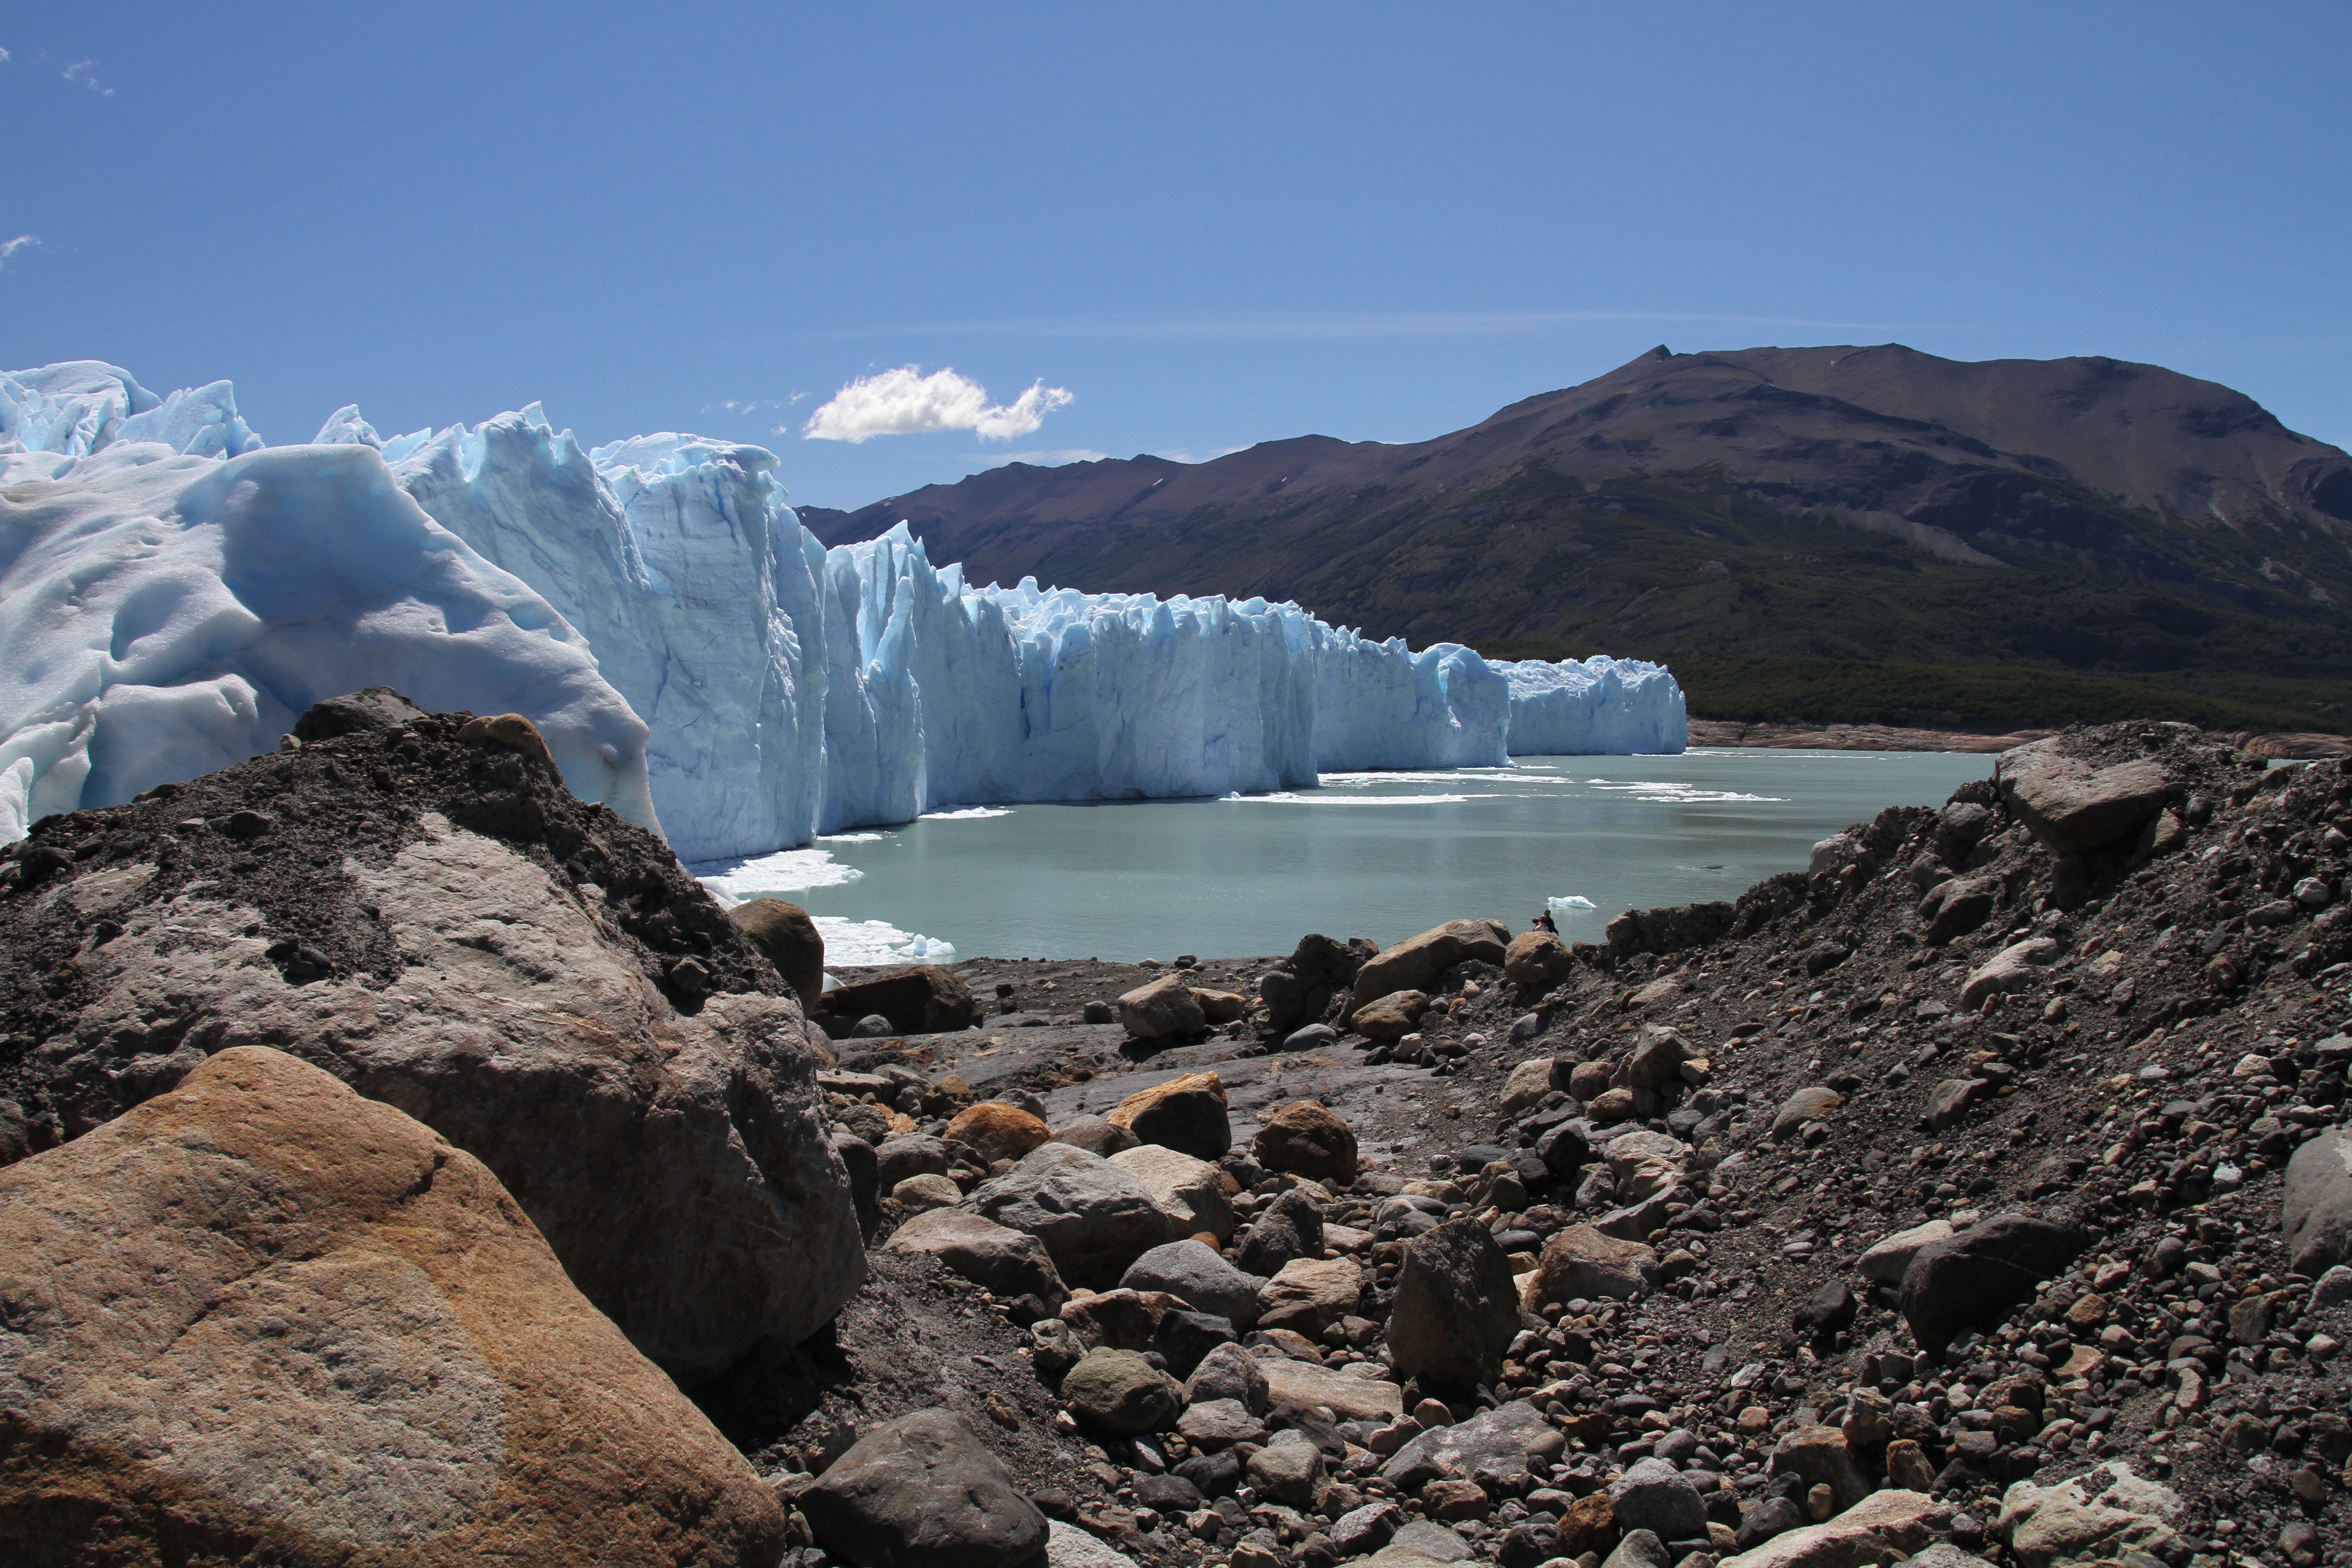
landscape, sea, nature, outdoor, wilderness, mountain, lake, mountain range, glacier, park, national, plateau, argentina, loch, patagonia, water feature, calafate, perito, moreno, landform, geographical feature, mountainous landforms, glacial landform, geological phenomenon